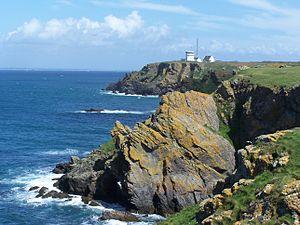
Groix [gʁwa] est une île et une commune bretonne du département du Morbihan. Elle se trouve dans le golfe de Gascogne, au large de la côte sud de la Bretagne, au nord-ouest de Belle-Île-en-Mer et en face de Ploemeur. Elle constitue une commune, et, jusqu'à 2015, constituait aussi le canton de Groix. Elle est accessible par bateau au départ de Lorient et de Port-Louis. Historiquement, elle fait partie du pays vannetais et du Kemenet-Héboé.
La liste des réserves naturelles de Bretagne présente la liste des réserves naturelles nationales et des réserves naturelles régionales se situant en Bretagne.
La réserve naturelle nationale François Le Bail est une réserve naturelle nationale située en Bretagne sur la commune de Groix dans le département du Morbihan. Créée en 1982 et constituée de deux secteurs aux extrémités sud-est et nord-ouest de l'île de Groix, elle occupe 98 hectares et protège d'une part des minéraux et des roches remarquables de l'île, d'autre part des colonies d'oiseaux marins nicheurs.